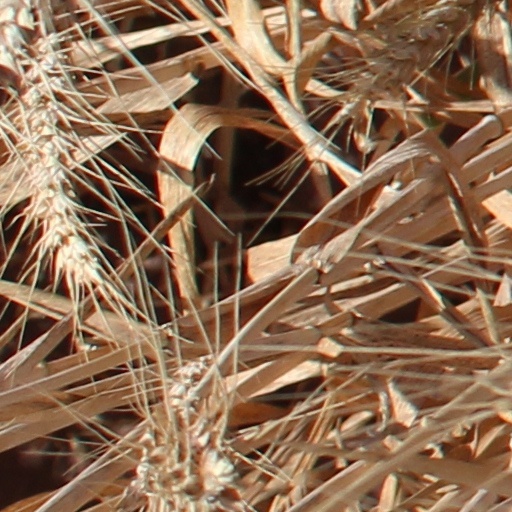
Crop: wheat